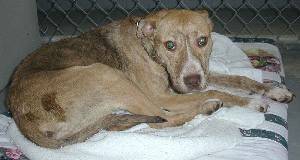
Label: dog